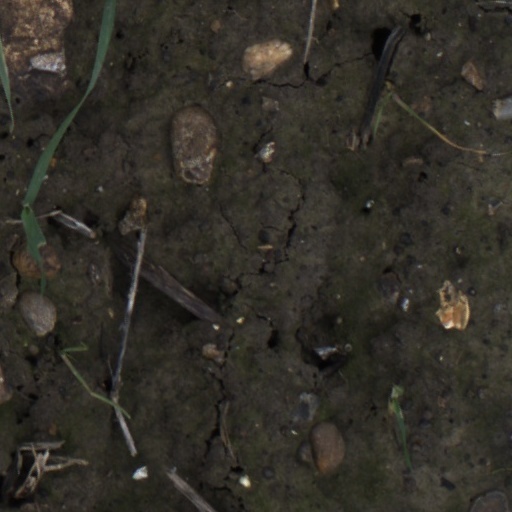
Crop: wheat